Piusa River Hiking Trail

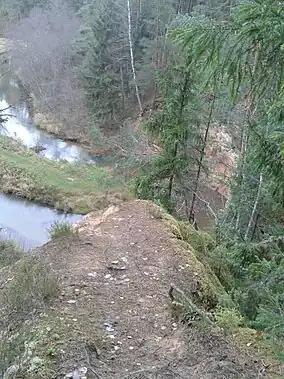
The Piusa River

The Piusa River Hiking Trail is a hiking trail in southeastern Estonia. The trail, managed by RMK (the State Forest Management Centre), is a 15 km route past the ruins of Vastseliina Castle along the valley of the Piusa River up to the village of Lindora. The trail is marked by wooden signposts and information boards about the sights. There are two campfire sites on the trail supplied with grills for cooking and with the possibility of camping. There are two picnic tables with shelters and a dry toilet. The hiking trail is in the Piusa River Valley Landscape Protection Area. Among the most interesting sights on the trail are castle ruins, sandstone outcrops—the Härma Mäemine Wall or Keldri Wall (the highest sandstone outcrop in Estonia), and the Härma Alumine Wall or Keldri Wall–and several old mill sites. There are a total of 12 sandstone outcrops along the hiking trail.